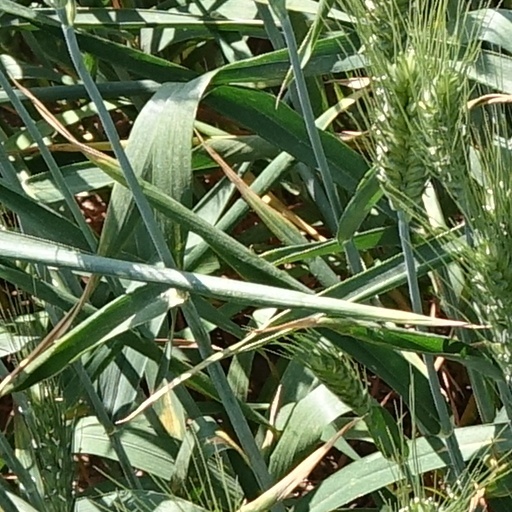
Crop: wheat